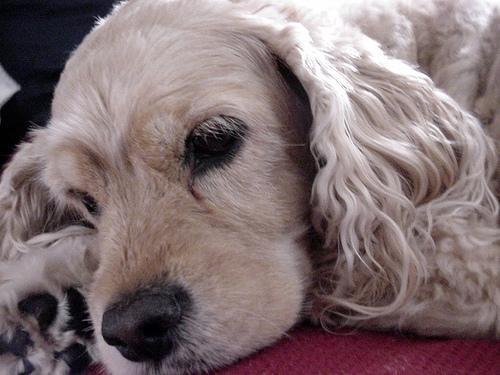
cocker_spaniel